A Perfect Plan

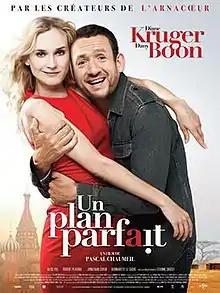
Theatrical release poster

A Perfect Plan is a 2012 French action adventure comedy film directed by Pascal Chaumeil and starring Diane Kruger, Dany Boon, and Alice Pol. It is released as Fly Me to the Moon in Canada and Australia. Written by Laurent Zeitoun and Yoann Gromb, and based on a story by Philippe Mechelen, the film is about a woman in love who tries to break her family curse of every first marriage ending badly by dashing to the altar with a random stranger before marrying her boyfriend.